Portrait of Stéphane Mallarmé

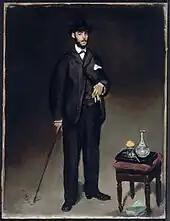
Edouard Manet, "Portrait of Théodore Duret," 1868

In the portrait, Mallarmé is depicted leaning back against the white cushions of a couch, holding a cigar, and appearing to be in deep contemplation. Art historians have speculated that the couch the subject rests on could be the couch in Manet’s rue de Saint-Pétersbourg studio. Mallarmé appears in front of light beige wallpaper that is decorated with what some critics believe to be butterflies and flowers. Some scholars consider the floral decorations on the wallpaper to be Japanese motifs similar to the Japanese motifs that appear in other works of Manet's such as: "The Lady with Fans: Portrait of Nina de Callias" and "Nana" .